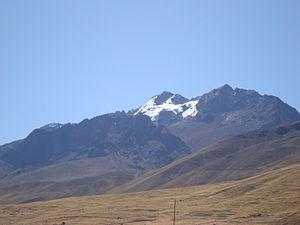
Le Nevado Kunurana est un sommet de la cordillère la Raya, une chaîne de montagnes des Andes péruviennes.